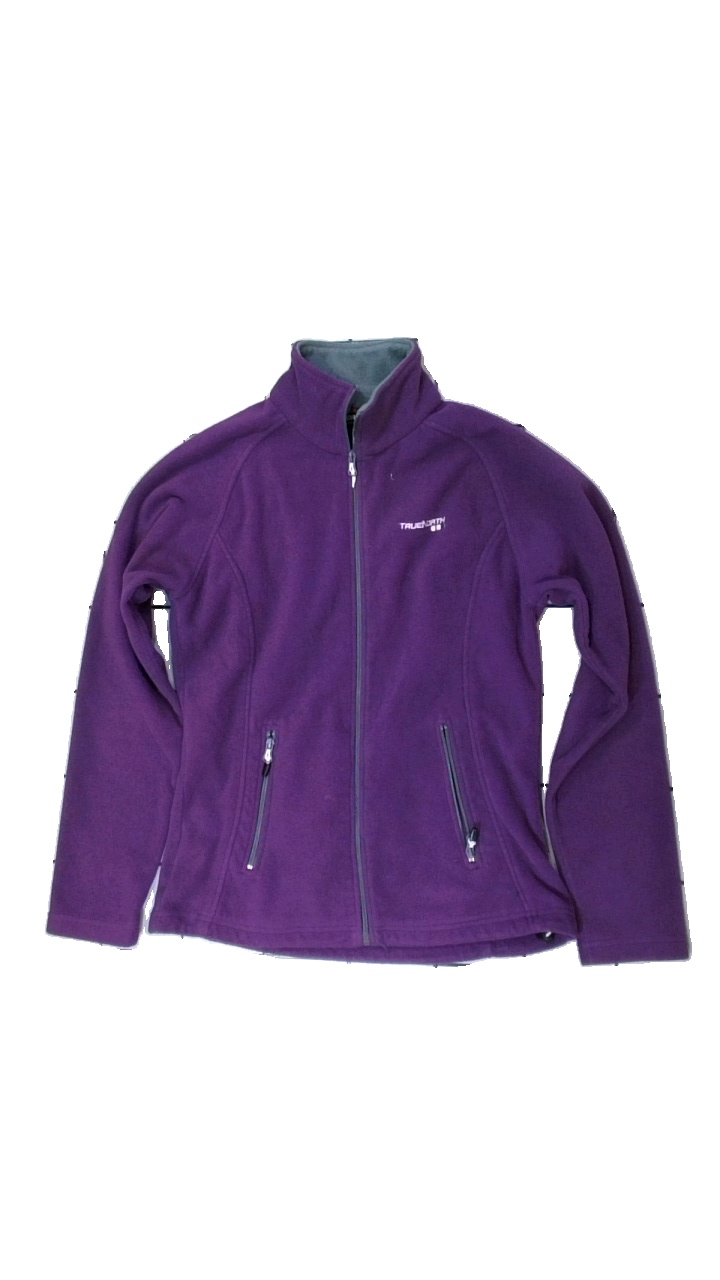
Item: Outerwear (Ladies)
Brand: Truenorth
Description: lila fleece kofta med broderad logga fram
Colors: Purple
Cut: Regular
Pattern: Embroidered
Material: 100% polyester
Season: Autumn
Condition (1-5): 4
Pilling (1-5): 5
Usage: Reuse
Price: <50